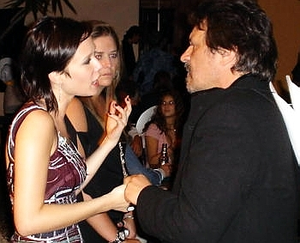
Mariana Ximenes est une actrice brésilienne, née le 26 avril 1981 à São Paulo.